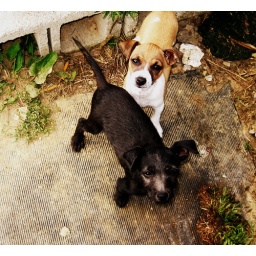
puppies in the mountains